Answer in natural language. Estimate the real world distances between objects in the image. Which object is closer to Doorway (marked A), Doorway (marked B) or wooden dining table (marked C)? Choose between the following options: wooden dining table (marked C) or Doorway (marked B)
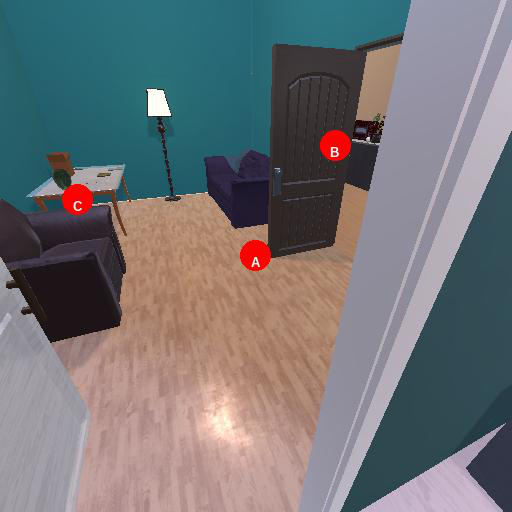
<answer>Doorway (marked B)</answer>